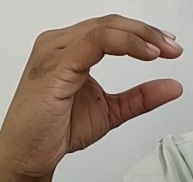
ASL sign: C